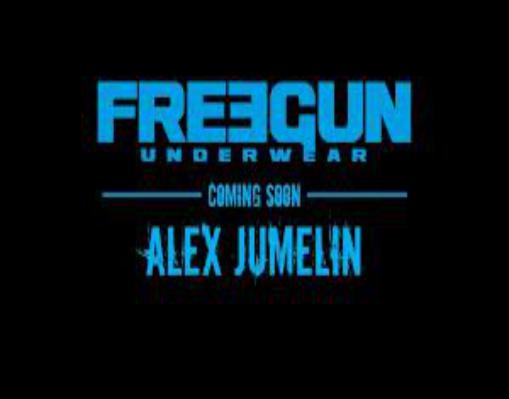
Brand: Freegun
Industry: Clothes